Answer in natural language. Considering the relative positions, is black metal chair above or below Doorway? Choose between the following options: below or above
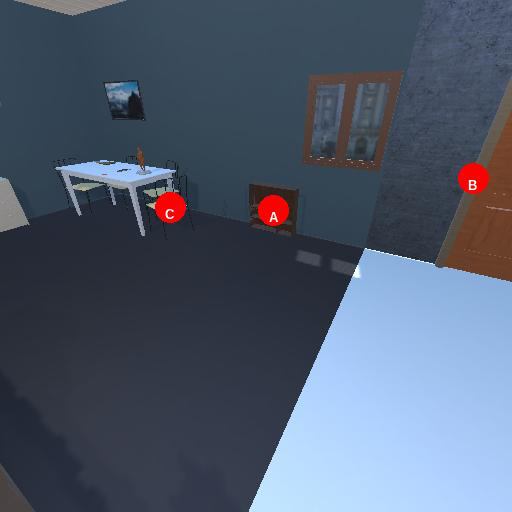
<answer>above</answer>